Jaime Vargas Vargas

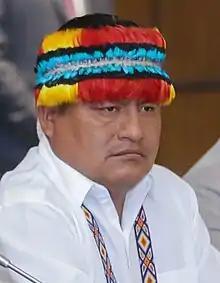

Jaime Vargas Vargas (born 21 July 1979) is an Ecuadorian Achuar indigenous leader. He was the president of the Confederation of Indigenous Nationalities of Ecuador for the 2017–2020 term. He was prominently involved as one of the leaders of the 2019 Ecuadorian protests against austerity measures implemented by the government of Lenín Moreno. His term was extended until 2021, at which point Vargas was deposed for having endorsed Andrés Arauz in the second round of the 2021 Ecuadorian general election.